The Storm Warriors

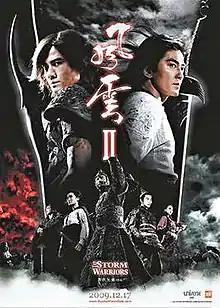
Teaser poster

The Storm Warriors is a 2009 Hong Kong "wuxia" fantasy film produced and directed by the Pang brothers. It is the second live-action film adaptation of artist Ma Wing-shing's manhua series "Fung Wan", following the 1998 film "The Storm Riders". "The Storm Warriors" is based on "Fung Wan"s "Japanese Invasion" story arc "The Death Battle". Ekin Cheng and Aaron Kwok respectively reprise their roles as Wind and Cloud, who this time find themselves up against Lord Godless (Simon Yam), a ruthless Japanese warlord bent on invading China. The film is a co-production between Universe Entertainment and Sil-Metropole Organisation.